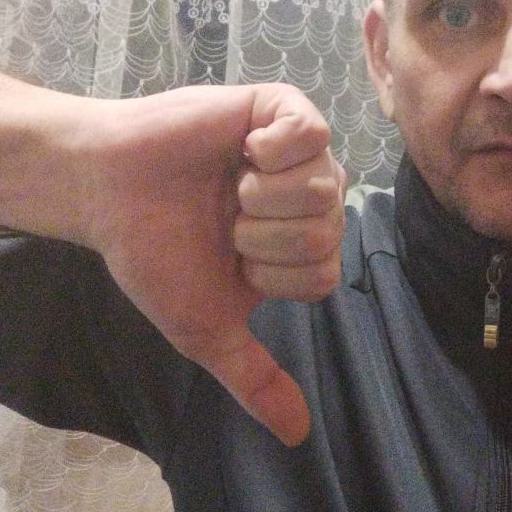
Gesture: dislike